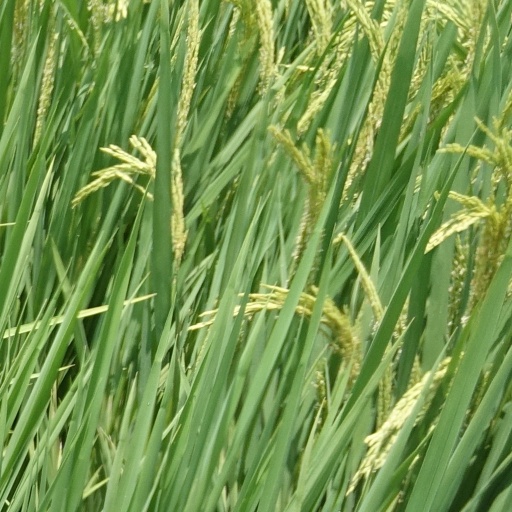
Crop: rice